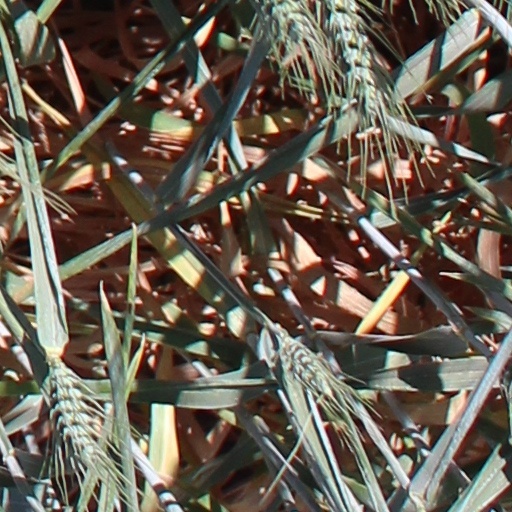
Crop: wheat